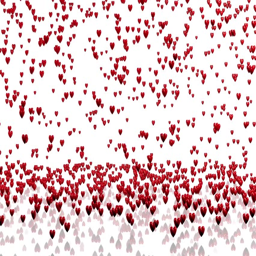
3d illustration of plenty of tiny red hearts raining with a white background